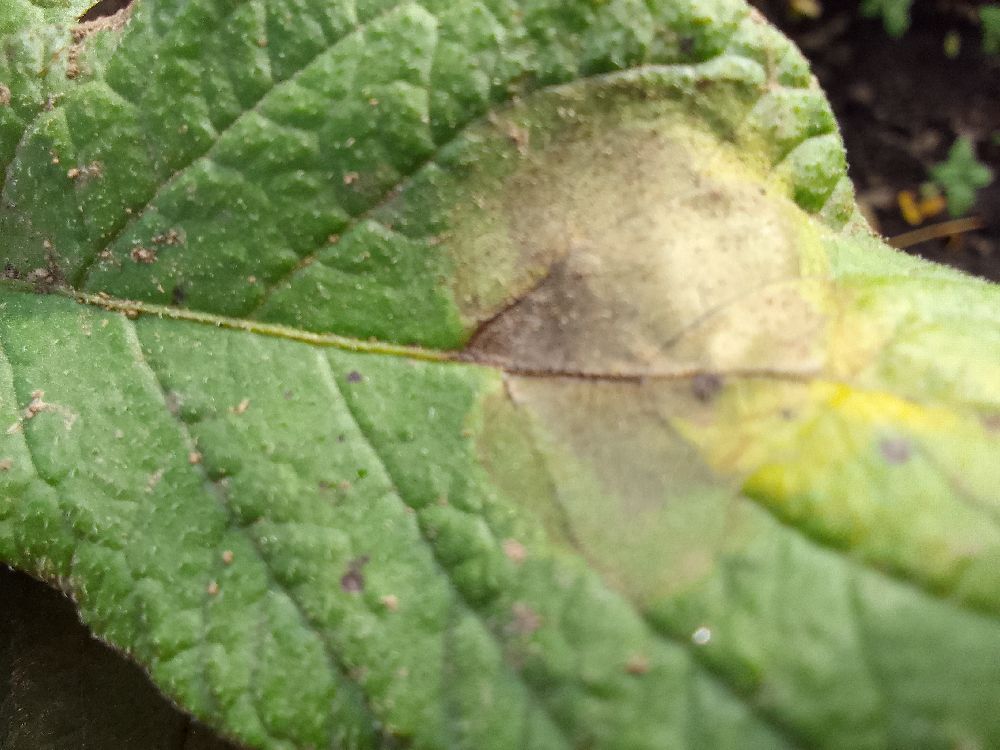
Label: Early blight